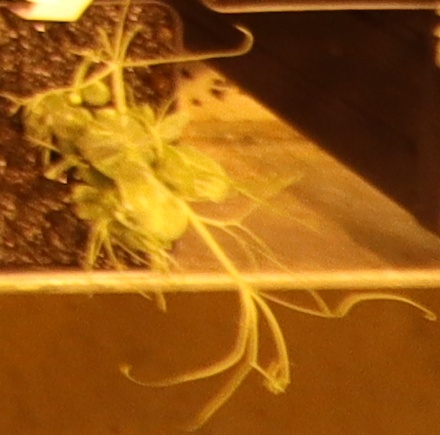
Label: Field Pea